Manufacture nationale de Sèvres

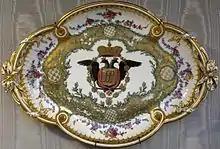
Hard-paste porcelain plate from a set of 8 pieces, with the monogram (in Roman letters) "PP" for Paul I of Russia (Pavel Petrovitch), 1773

In 1740, the "Manufacture de Vincennes" was founded, thanks to the support of Louis XV's polish born wife, Queen Marie Leszczyńska who was noted as an avid porcelain collector in her early years as Queen. According to the memoirs of the Duke de Luynes it was Queen Marie who originally promoted porcelain in Versailles by having regular commissions such as the first colored porcelain flowers presented to her by the company in her royal apartments in April 1748 in order to compete with the Chantilly porcelain and Meissen Porcelain in Germany. Louis XV's mistress Madame de Pompadour then followed and became a patron in 1751. By 1756, the manufactury was moved to a building in Sèvres, built at the initiative of Madame de Pompadour, near her château de Bellevue.